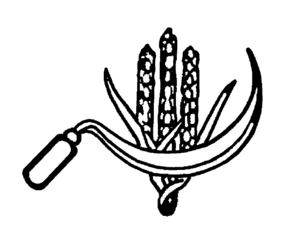
L'Inde dispose d'un système multipartite qui s'articule autour de quelques grands partis nationaux et une multitude de partis régionaux plus petits.